Arc suppression

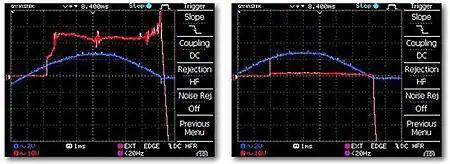
Screen captures from an oscilloscope measuring the arc energy: current shown by blue line (sinusoidal wave), 2V/div = 5A/div; voltage shown by red line,10V/div. (left) Unsuppressed AC power electrical arc (right) An identical arc with suppression.

The efficacy of an arc suppression solution for contact protection can be assessed using the Contact Arc Suppression Factor ("CASF") to compare the calculated arc energy of the unsuppressed arc with that of the suppressed arc: